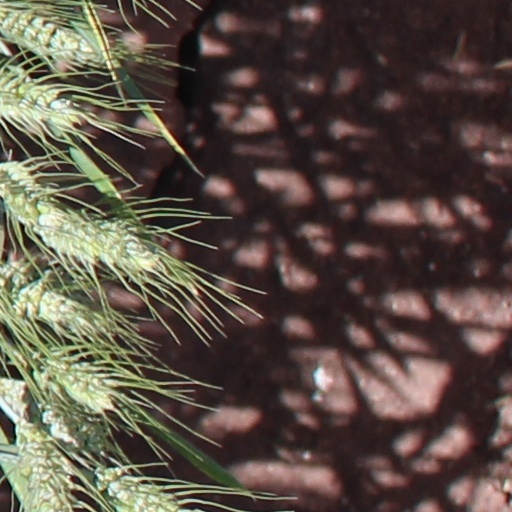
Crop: wheat